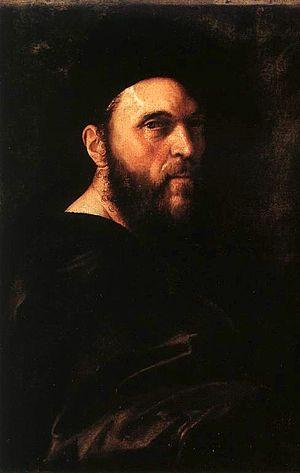
Les Navagero d'origine ancienne, produit d'anciens tribuns pour la lagune de Venise.
Andrea Navagero est un diplomate, poète, orateur et botaniste italien.